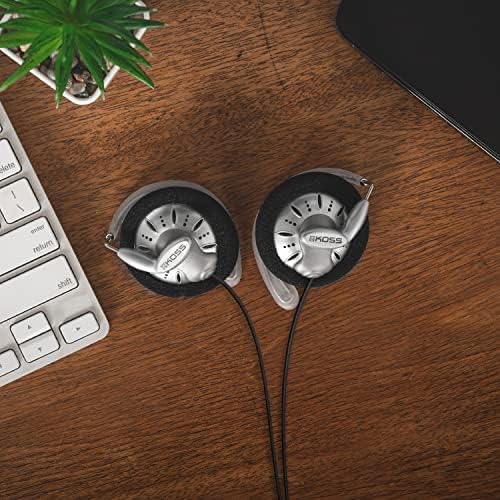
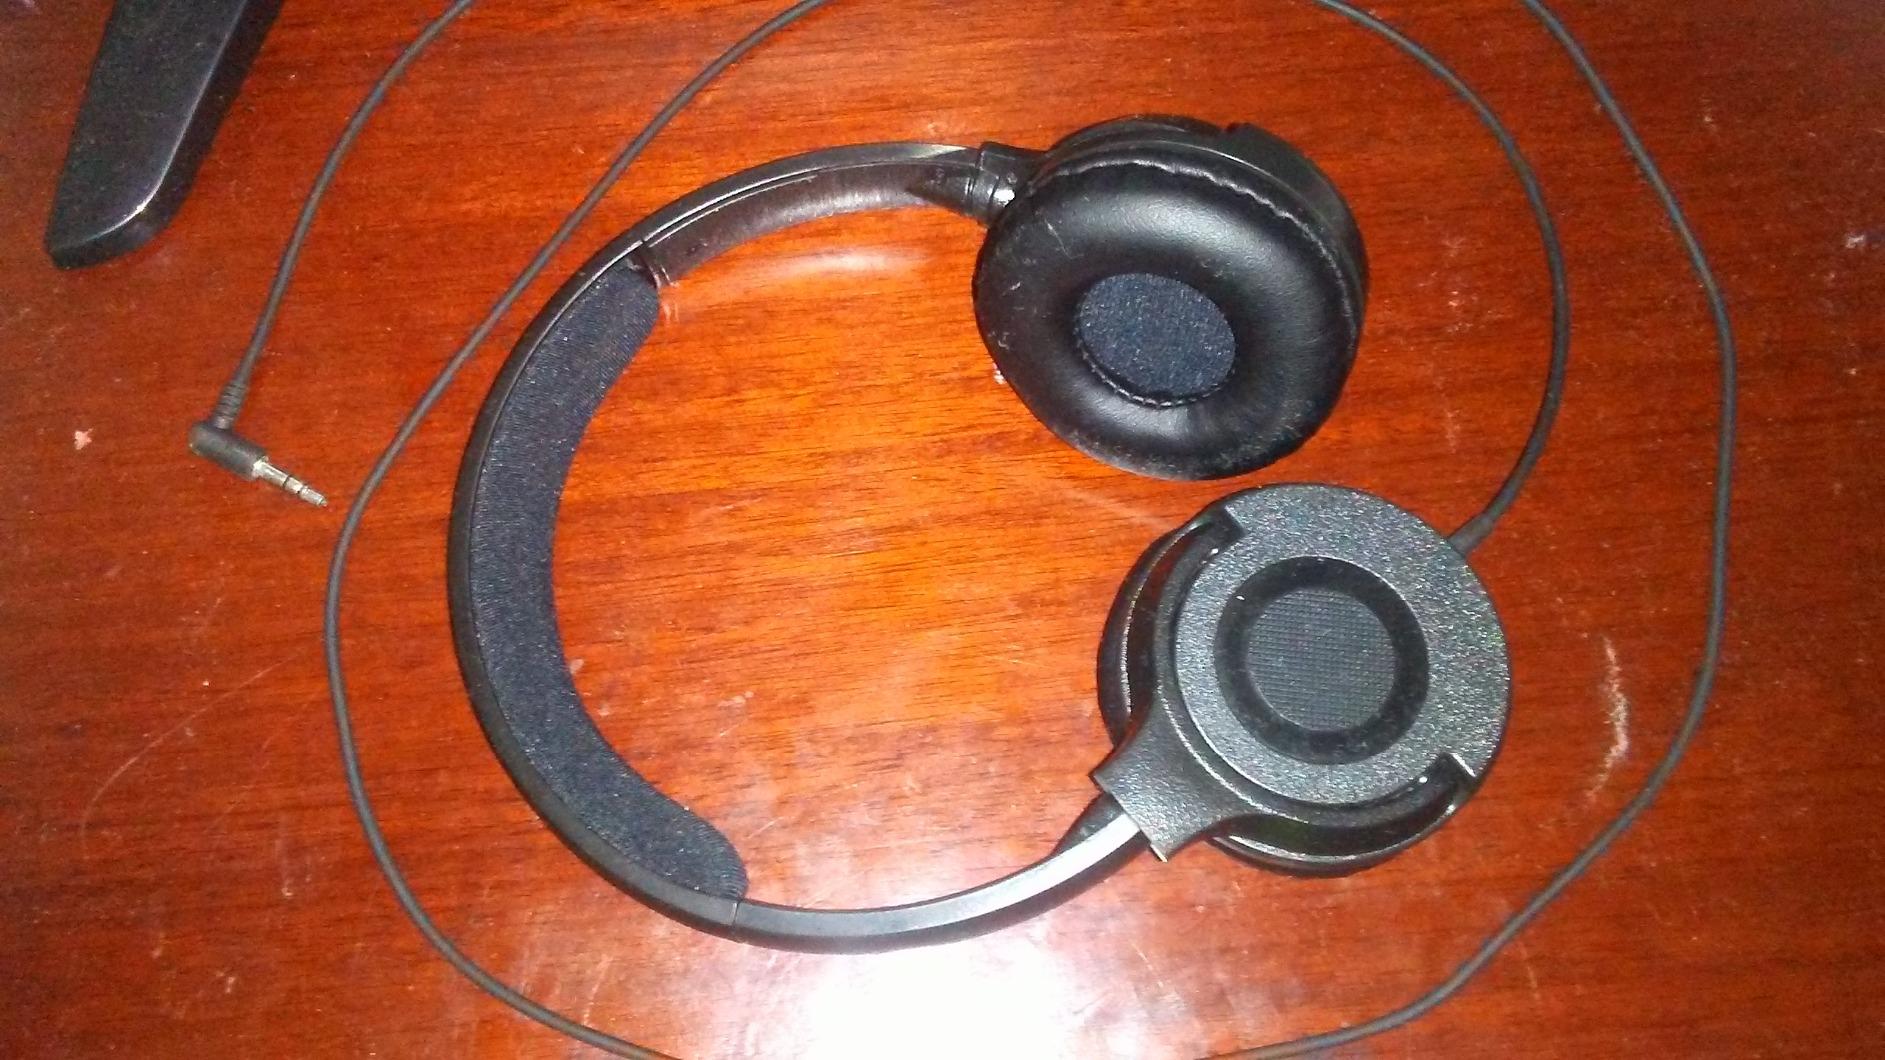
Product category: headphones
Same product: no